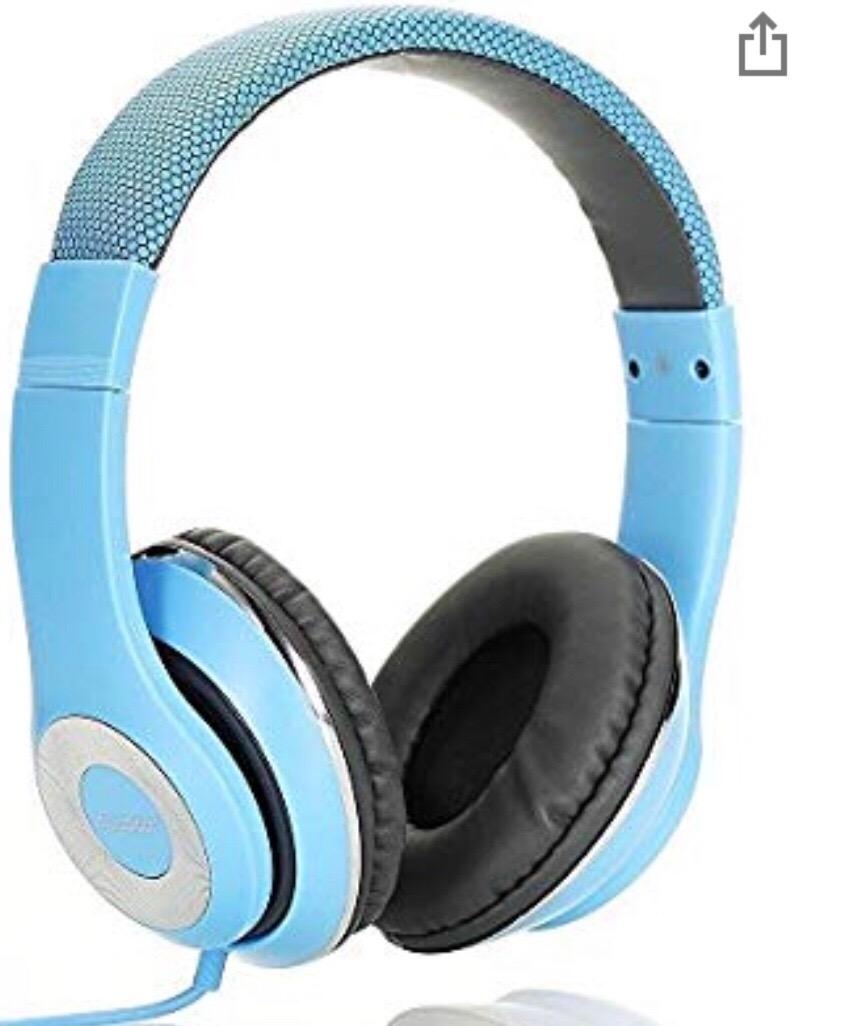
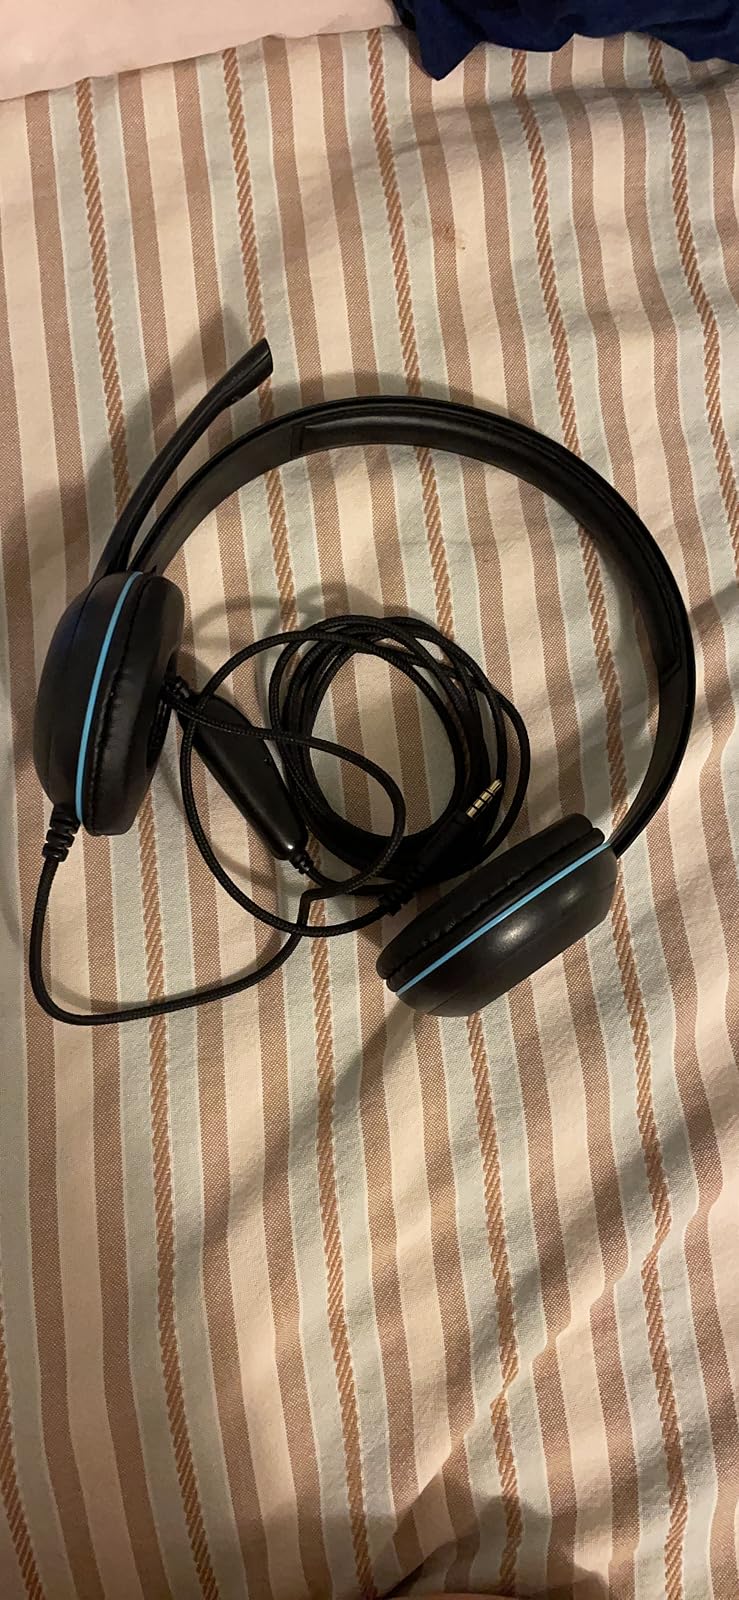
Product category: headphones
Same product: no